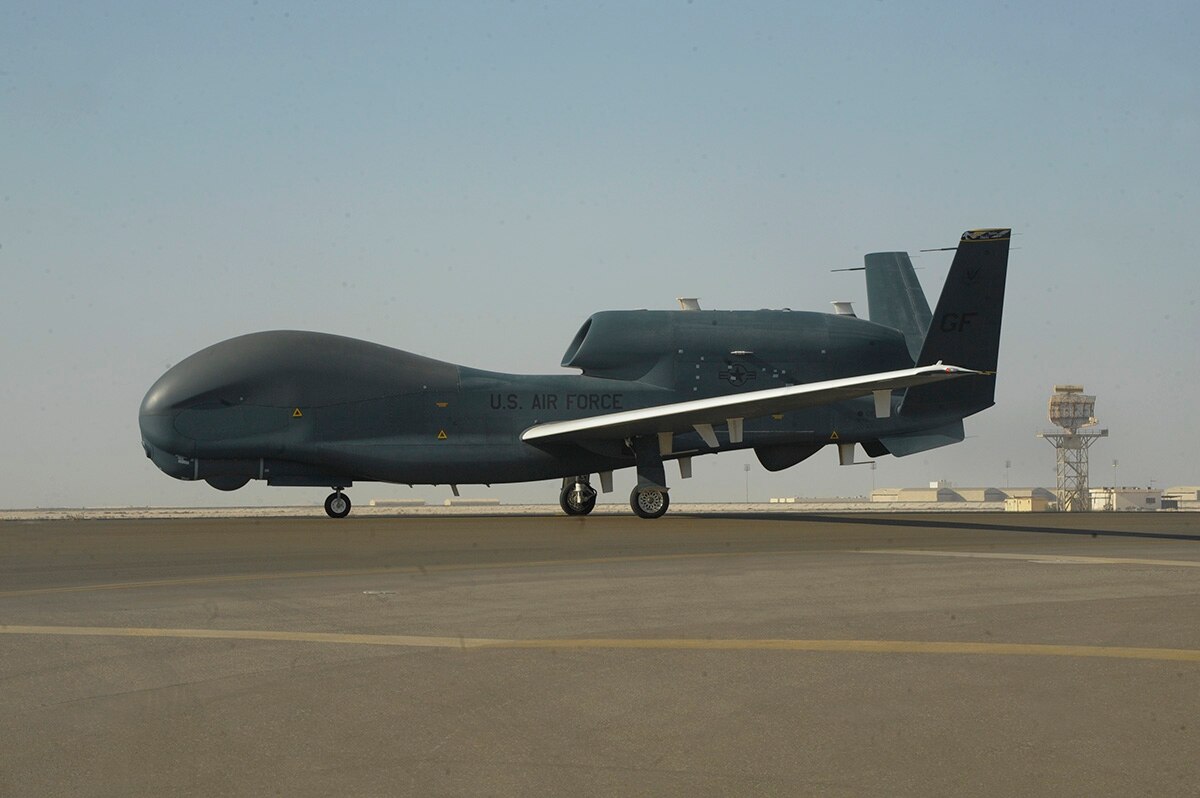
Vehicle type: Planes